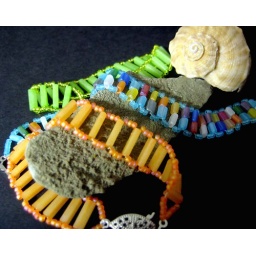
jewelry from W.E. Designs. done in frosted glass beads. Looks like beach glass.